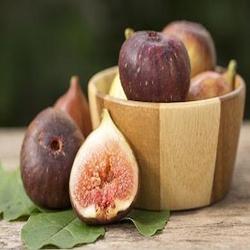
Label: Fig